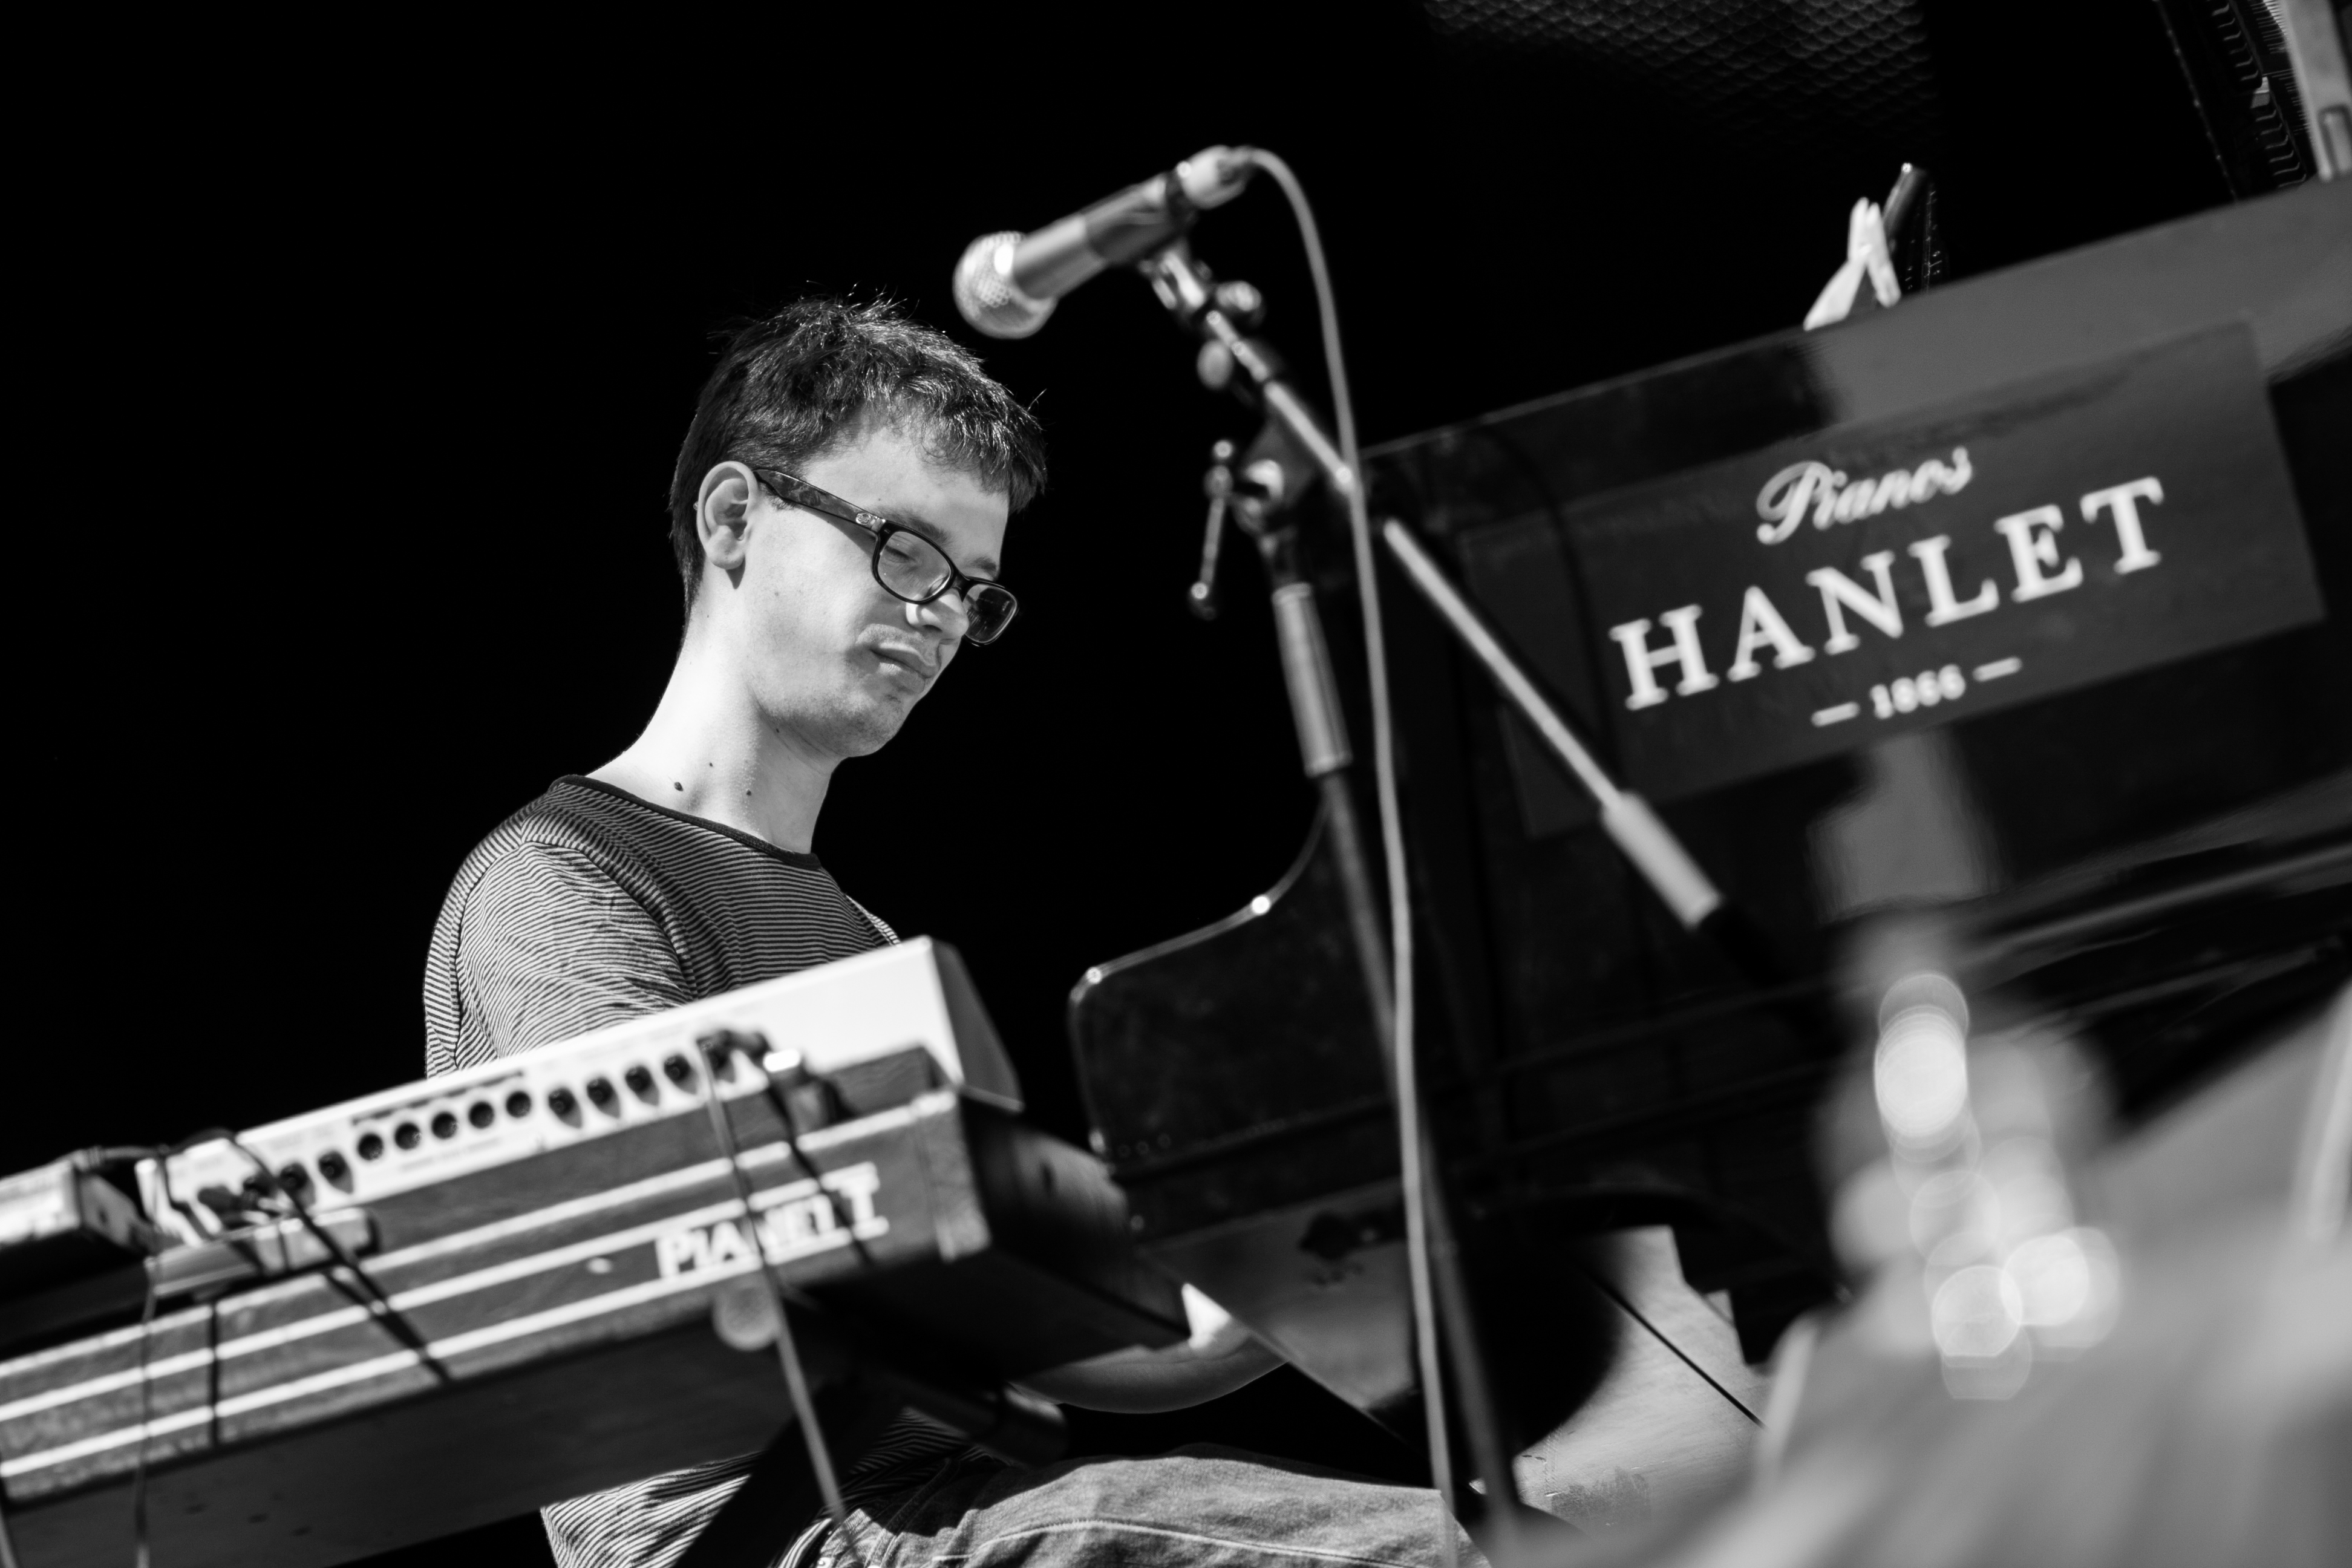
music, black and white, guitar, concert, live, musician, monochrome, musical instrument, brussels, marathon, jazz, bruxelles, 2012, society, the, unrevealed, orchestra, performance, bassist, singing, guitarist, drums, drummer, entertainment, pianist, singer songwriter, monochrome photography, string instrument, keyboard player